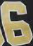
Number: 6